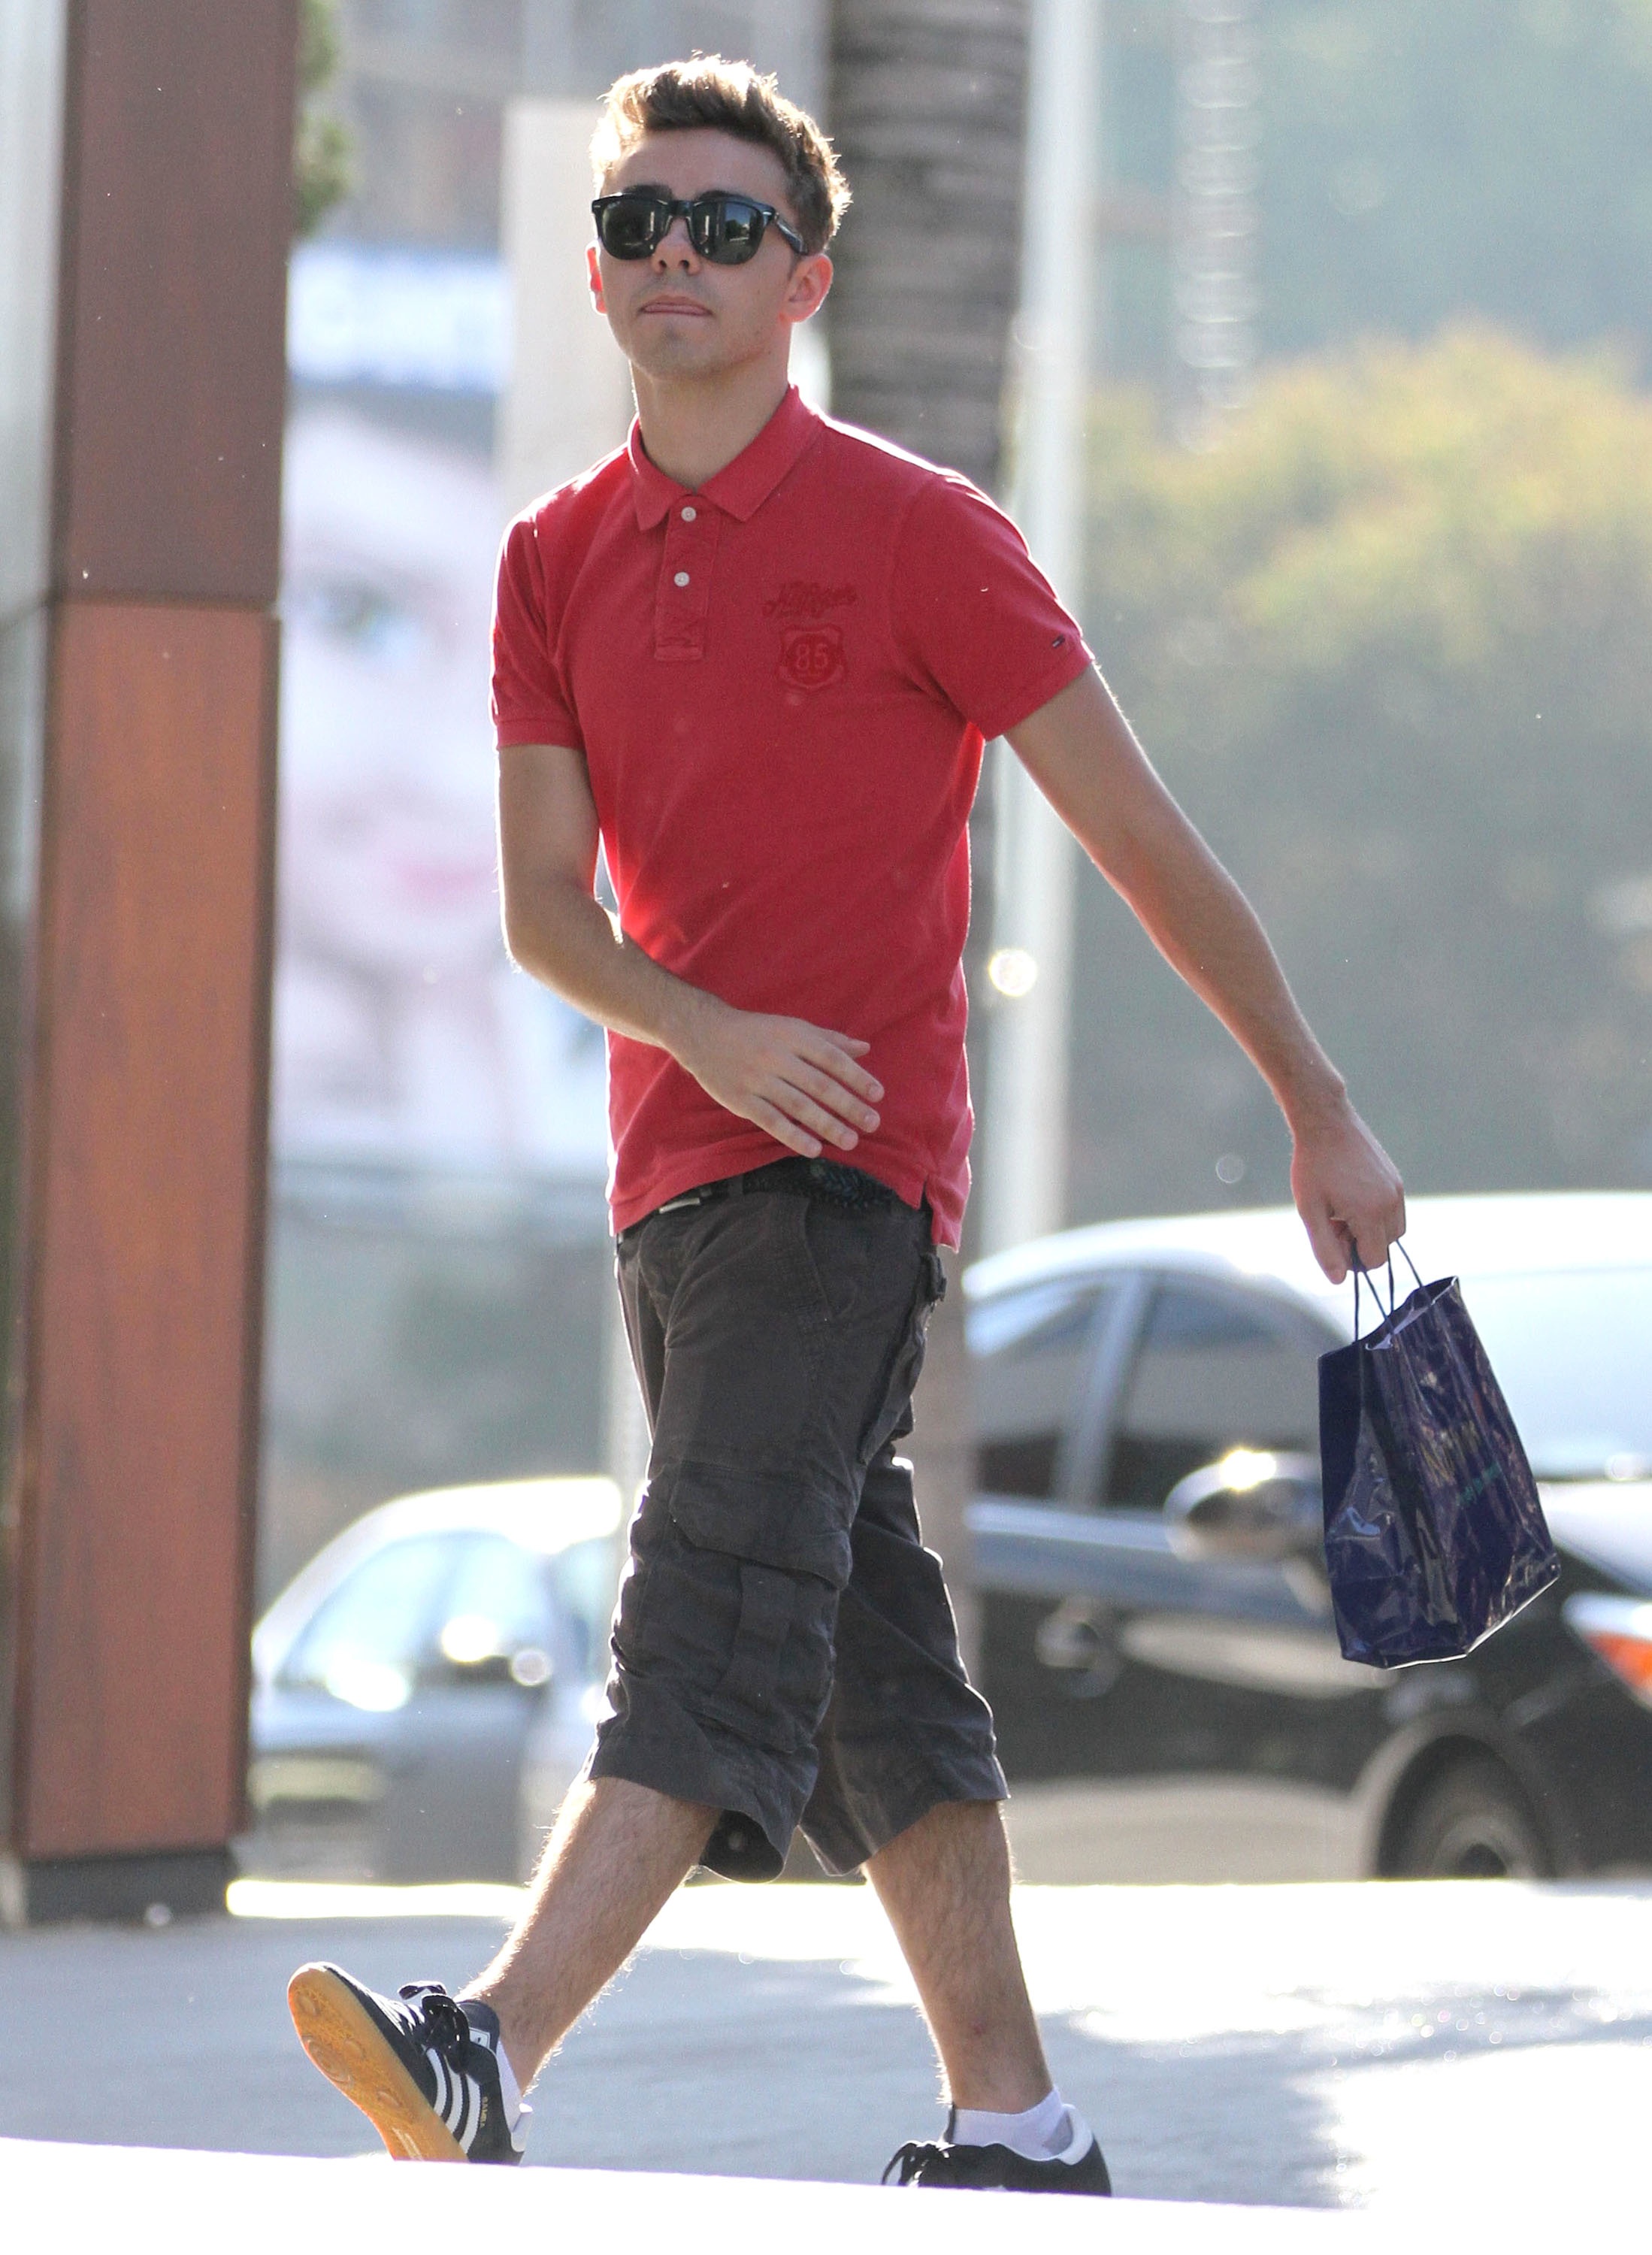
fashion, jogging, clothing, cap, footwear, tights, spandex